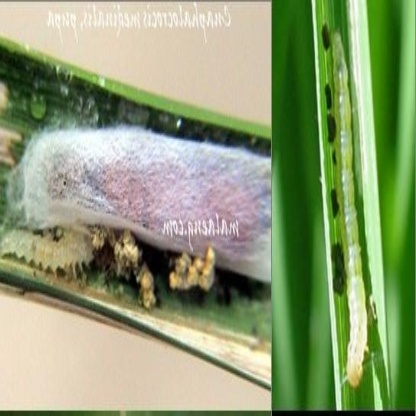
Nhãn: Sâu cuốn lá lớn ( Rice skipper)